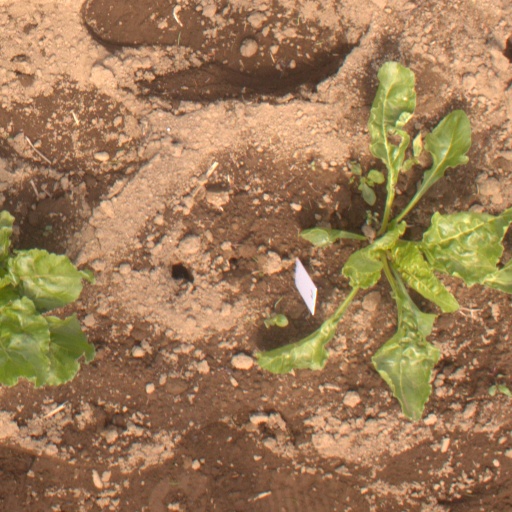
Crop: sugar beet